The Almost Man

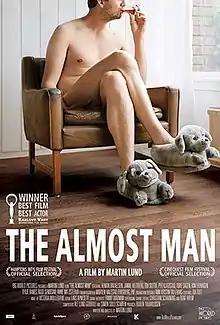
Film poster

The Almost Man is a 2012 Norwegian comedy film directed by Martin Lund. It won the 2012 Crystal Globe at the 47th Karlovy Vary International Film Festival and Henrik Rafaelsen won the Best Actor Award for his performance as Heinrik.